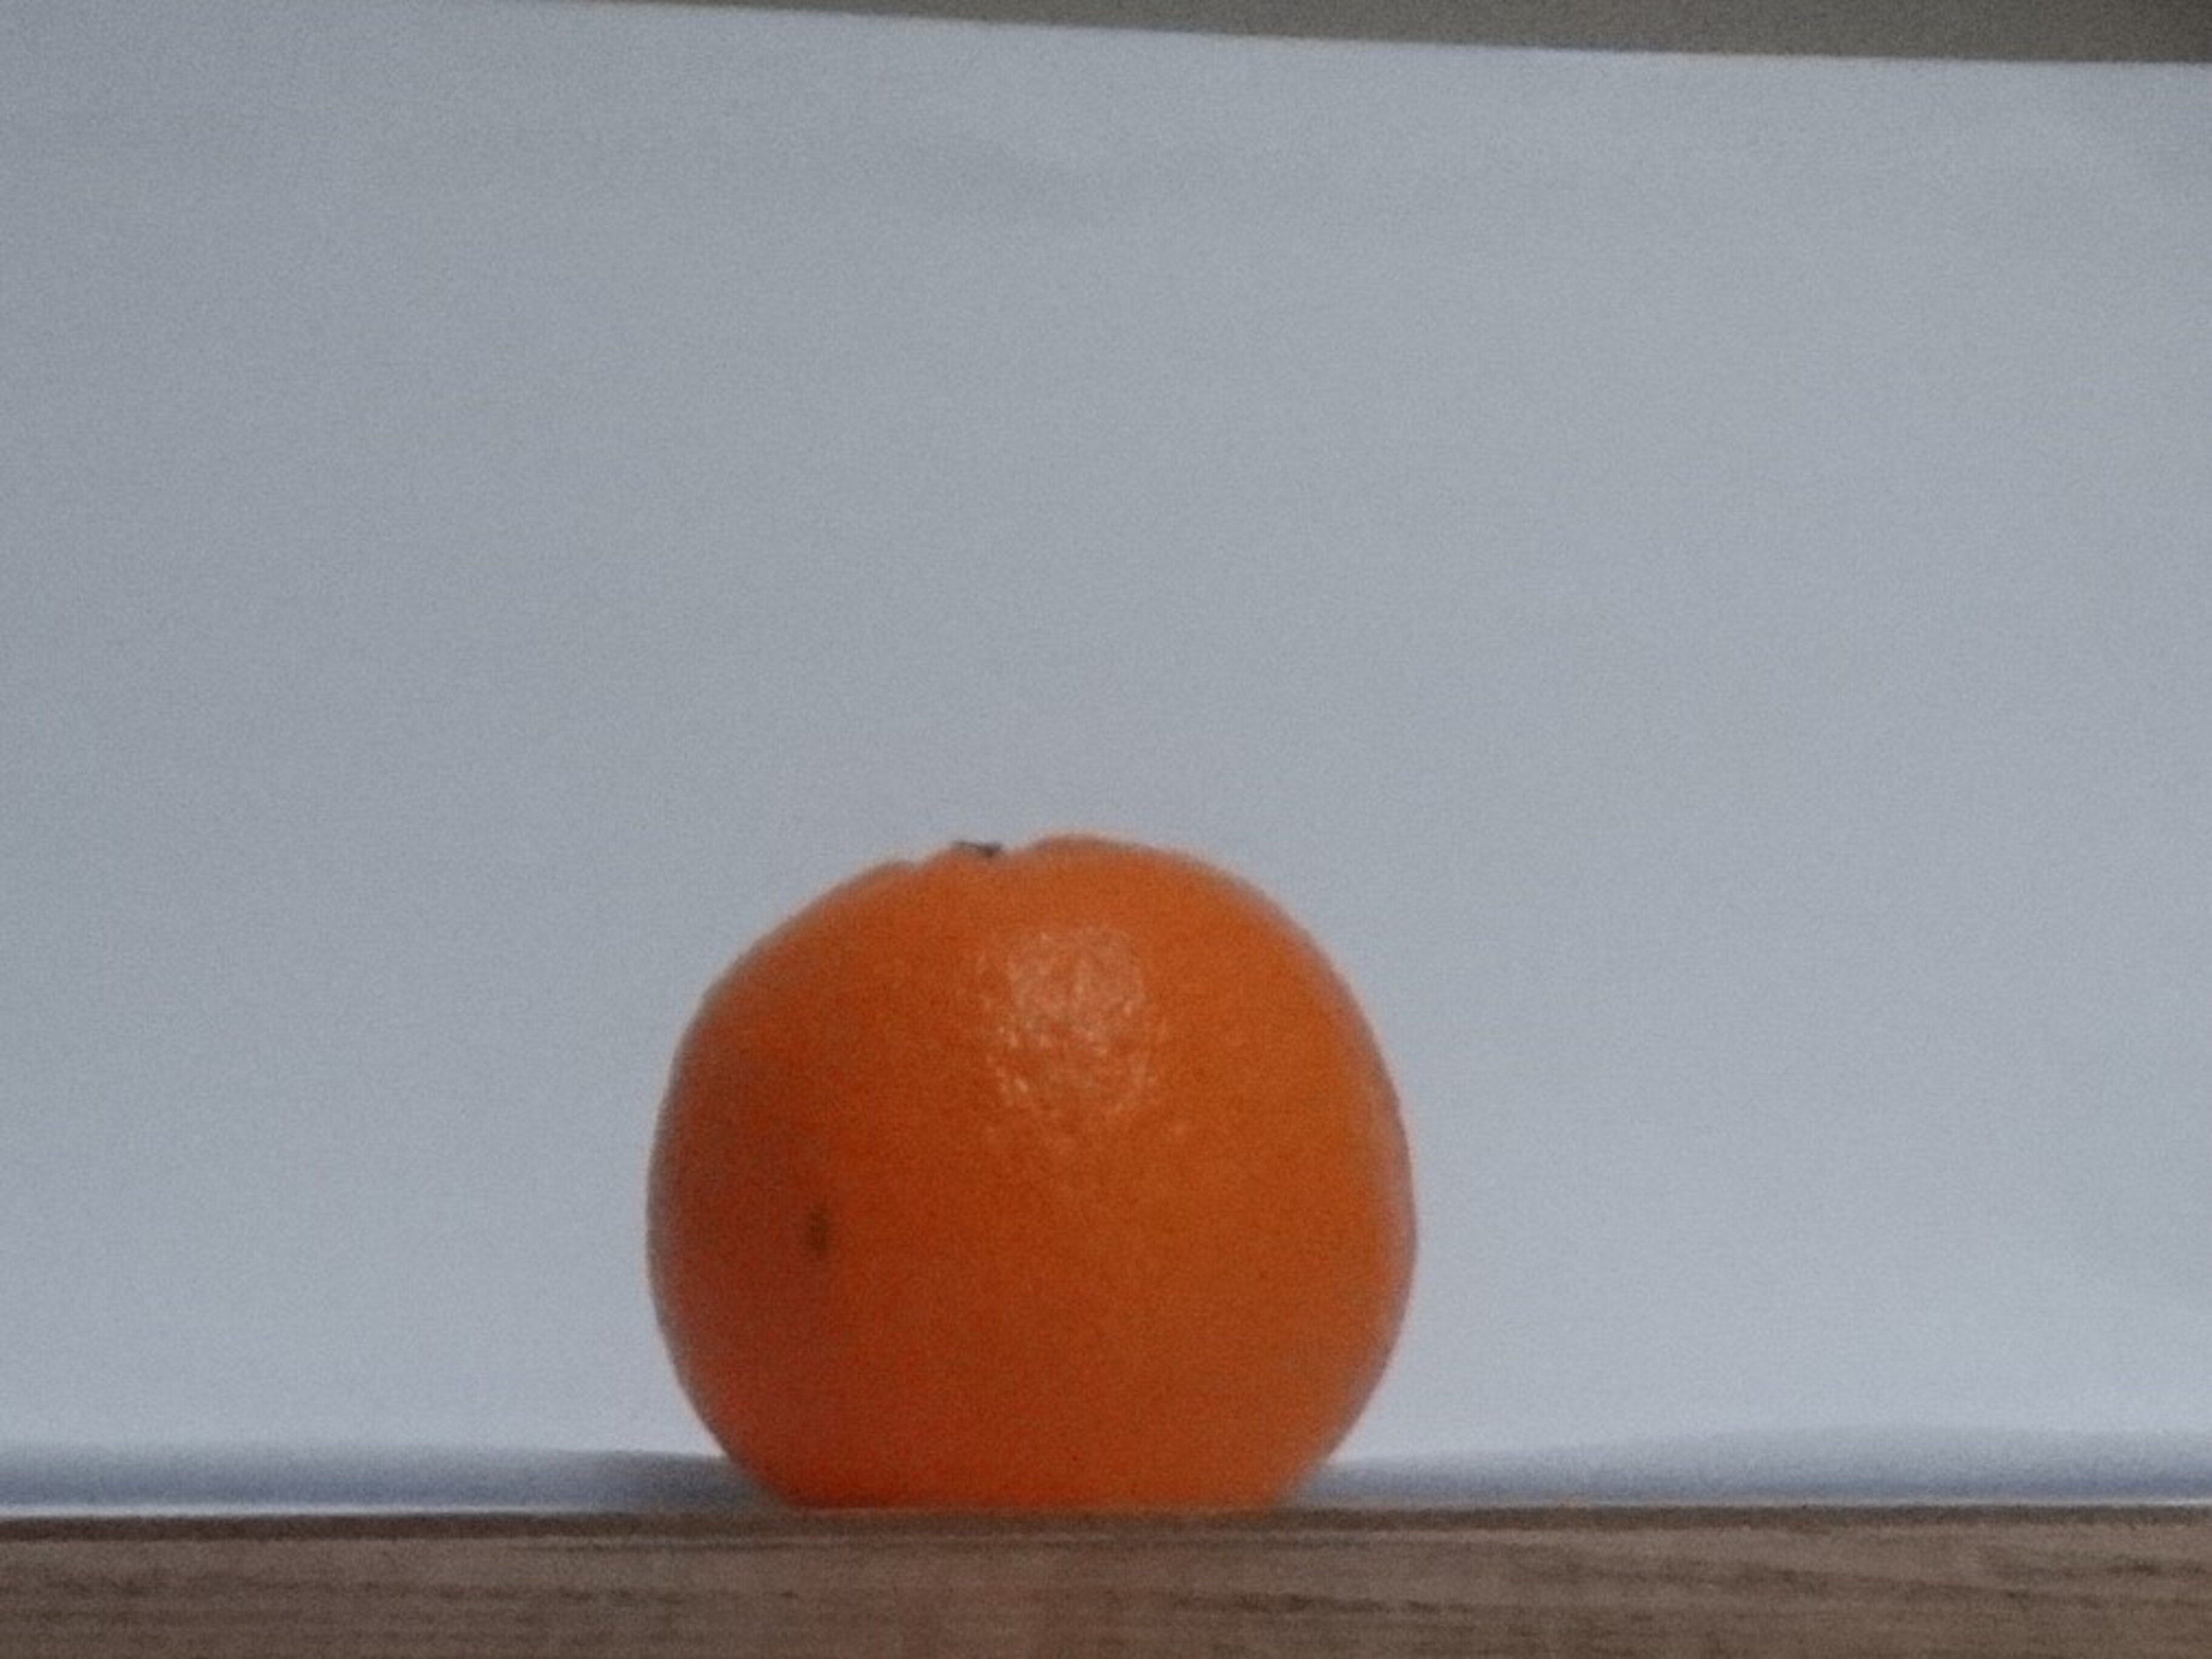
Citrus fruit variety: tankan